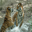
Label: tiger